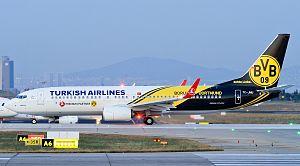
Turkish Airlines est la compagnie aérienne nationale turque, ainsi que la principale dans le pays. La compagnie fait partie de Star Alliance. Elle a pour activité principale le transport de passagers, de fret ainsi que la maintenance et l'entretien des avions.